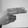
ASL letter: H